Extravehicular activity

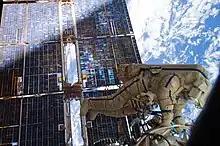
Cosmonaut Sergey Volkov works outside the International Space Station on August 3, 2011.

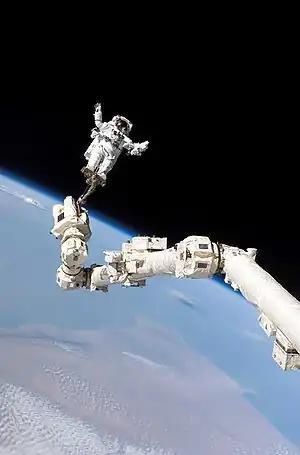
Stephen Robinson riding the Canadarm2 while conducting the first in-flight repair of the Space Shuttle during STS-114 on August 3, 2005. The landmass in the backdrop is the Bari region of Somalia.

Extravehicular activity (EVA) is any activity done by an astronaut in outer space outside a spacecraft. In the absence of a breathable Earthlike atmosphere, the astronaut is completely reliant on a space suit for environmental support. EVA includes spacewalks and lunar or planetary surface exploration (commonly known from 1969 to 1972 as moonwalks). In a stand-up EVA (SEVA), an astronaut stands through an open hatch but does not fully leave the spacecraft. EVAs have been conducted by the Soviet Union/Russia, the United States, and China; astronauts from Canada, Japan, Brazil, the United Arab Emirates, and the European Space Agency have also participated in EVAs conducted by those nations.